Dietary biology of the Eurasian eagle-owl

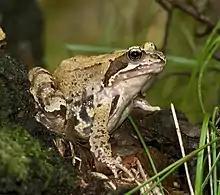
The common frog, perhaps the only amphibian taken in large numbers by Eurasian eagle-owls.

Reptiles and amphibians are only an occasionally contributor to the diet in many regions. Most of the 30 or so species recorded have been taken as supplemental prey in Spain, i.e. several lizards (including geckos), frogs and toads, snakes and, to a lesser degree, turtles. One species widely and commonly reported in Europe outside of the Iberian region is the common frog ("Rana temporaria"). It was the leading prey, making up 45% of the prey found at nests in Rogaland, Norway. Also, the common frog was the second most abundant prey species in studies from southern Sweden, Valais and Engadin in Switzerland, Verbano-Cusi-Ossola, Italy and an enormous study from Slovakia, in the latter 10,476 frogs recorded making up 28.2% of the prey. Eagle owls are known to hunt various snakes. Small snakes about in length, such as adult viperine snakes ("Natrix maura"), southern smooth snakes ("Coronella girondica") and subadult ladder snakes ("Zamenis scalaris") are known to be taken, while snakes as large as Colubridae snakes around can be preyed upon. Like the golden eagle, the eagle-owl may attack spur-thighed tortoises ("Testudo graeca"). In Lebanon, a “large adult” tortoise, which would be at least as heavy as the eagle-owl itself, was among their food items, although how they handle and eat this large, hard-shelled prey is not clear. Eurasian eagle-owls also opportunistically prey on fish, although never in large numbers, as fish are likely to be taken while encountered incidentally during hunts for other prey such as water birds. This species is known to take a greater diversity of fish (more than 30 species verified) and is more widely reported to hunt them than the great horned owl. Most of the fish recorded are medium-sized, with at least 10 each of various kinds of carp or cod, but several species averaging more than in mature mass have been taken, including common barbell ("Barbus barbus"), common carp ("Cyprinus carpio"), northern pike ("Esox lucius") and a few species of trout, even bigger marine predators like the anglerfish ("Lophius piscatorius") and European conger ("Conger conger"). However, in many cases small, young specimens may be caught of these large fish species rather than full-grown adults. Several species of insect and invertebrate have been identified in eagle-owl pellets. In some cases, these may be undigested insects in the stomachs of birds eaten by the eagle-owl but Eurasian eagle-owls have been verified as actively hunting insects and aquatic invertebrates such as snails and crabs before, as well as earthworms. Especially diverse in the diet are ground-based beetles, at least 20 species have been identified mainly those in the "Carabus" (ground beetle) genus.